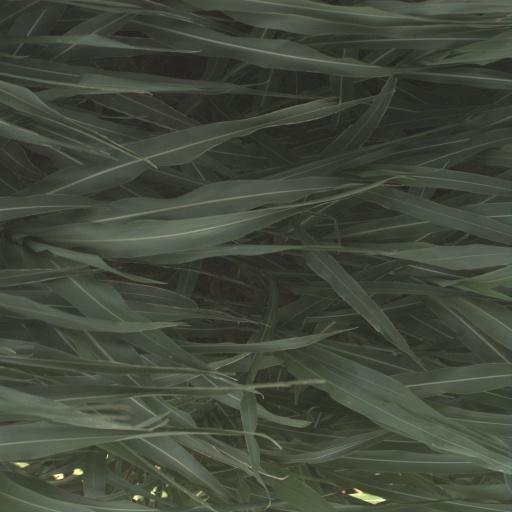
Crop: sorghum